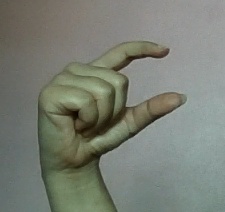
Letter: dal